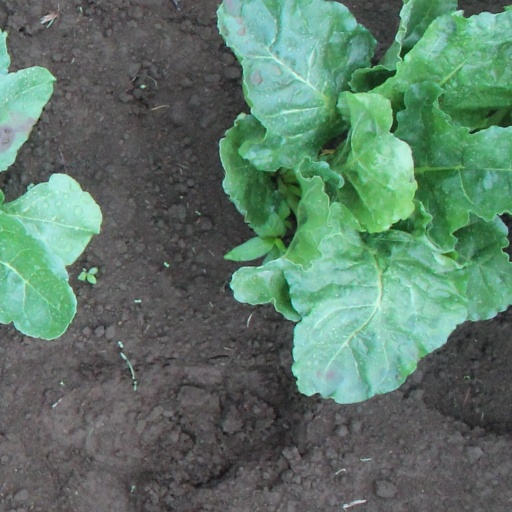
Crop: sugar beet